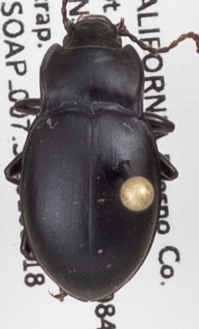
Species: Metrius contractus
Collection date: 2018-06-18
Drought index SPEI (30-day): -0.574
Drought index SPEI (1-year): -0.32
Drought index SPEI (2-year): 0.8